Biodiversity informatics

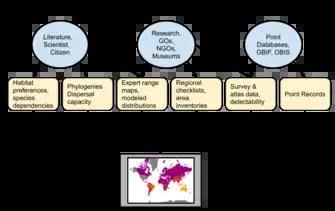
Data Flow Diagram for Biodiversity Map data collection. Shows: Collectors and Maintainers of Spatio-Temporal Species Data and types of data used in Biodiversity Maps. Individual contributors supply range maps for species, common habitats for a given species, and local adaption information. Larger organizations supply aggregated checklists and distribution information from individual contributors as well as any survey data from studies. Point databases hold point records that describe exact location, species, and characteristics of a sighting.

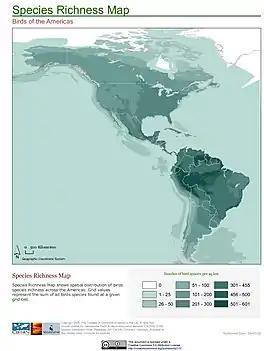
A species richness map is a type of Biodiversity map that uses color to show quantity or density of species in an area. This map shows the counts of bird species across the Americas. Darker blues represent richer areas.

Biodiversity maps provide a cartographic representation of spatial biodiversity data. This data can be used in conjunction with Species Checklists to help with biodiversity conservation efforts. Biodiversity maps can help reveal patterns of species distribution and range changes. This may reflect biodiversity loss, habitat degradation, or changes in species composition. Combined with urban development data, maps can inform land management by modeling scenarios which might impact biodiversity.